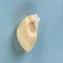
Maize quality: Good